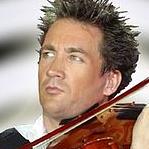
Age: 43